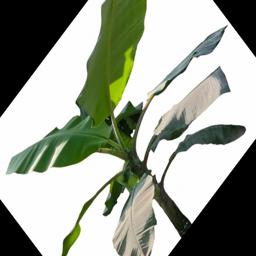
Label: MALBHOG LEAF